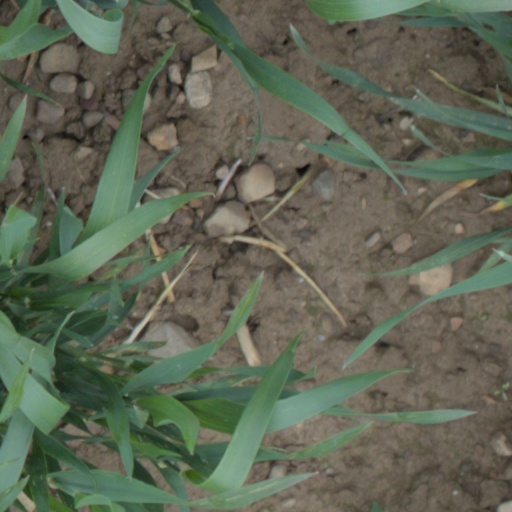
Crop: wheat